Baconin Borzacchini

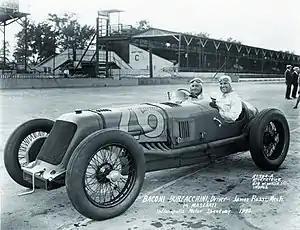
Maserati Tipo V4 driven by Borzacchini in the 1930 Indianapolis 500

Maserati entered the 1930 Indianapolis 500. Designed with a swept-back aerodynamic front end, a radical innovation uncommon at the time but commonplace today, some felt that Borzacchini had a good chance to capture the prestigious American event. Unfortunately, magneto problems forced him out of the race after just seven laps. Later that year, Borzacchini and his Maserati claimed victory at the 1930 Tripoli Grand Prix and won another hillclimbing event, the "Pontedecimo-Giovi" at Genoa.